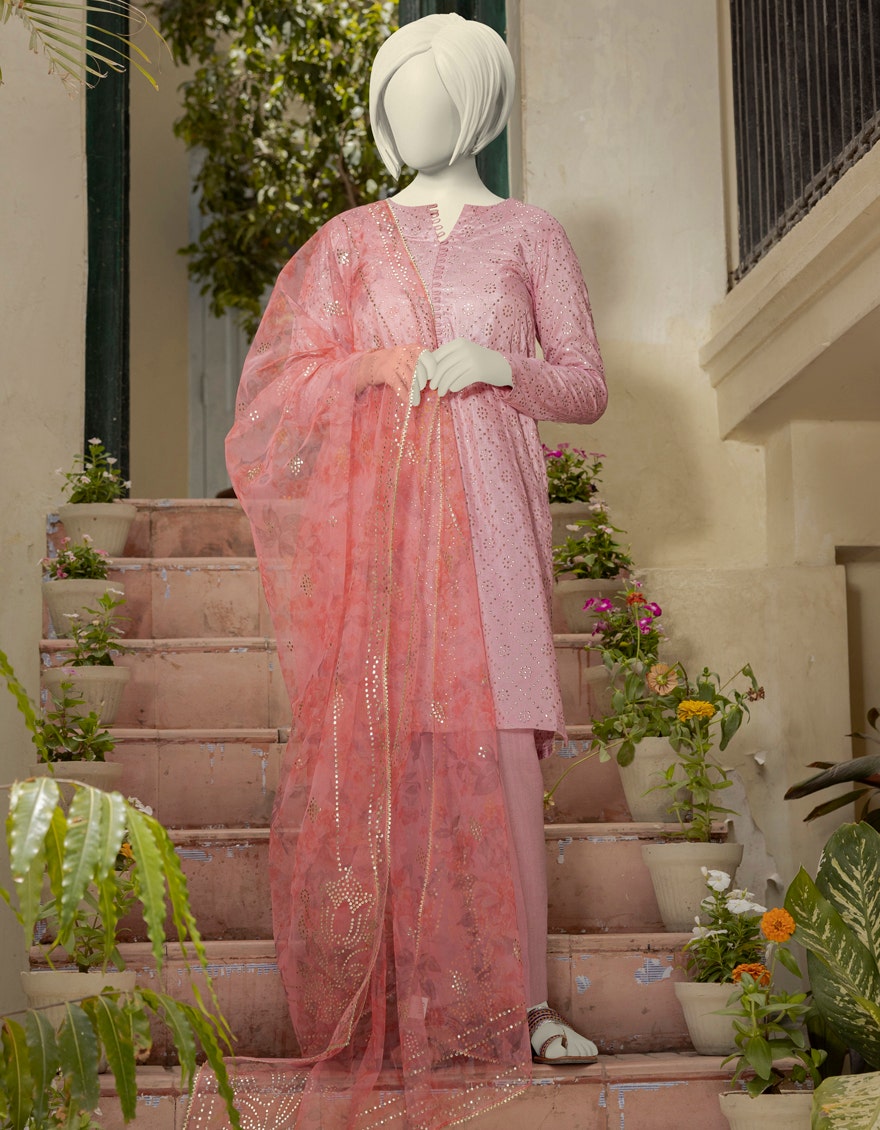
pink embroidered salwar suit